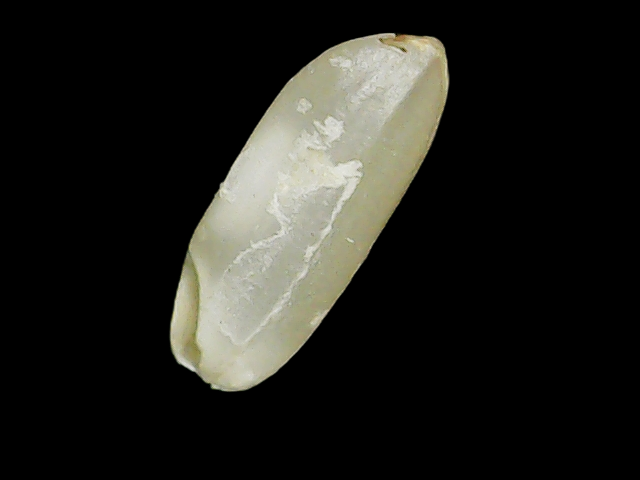
Rice variety: Binadhan23